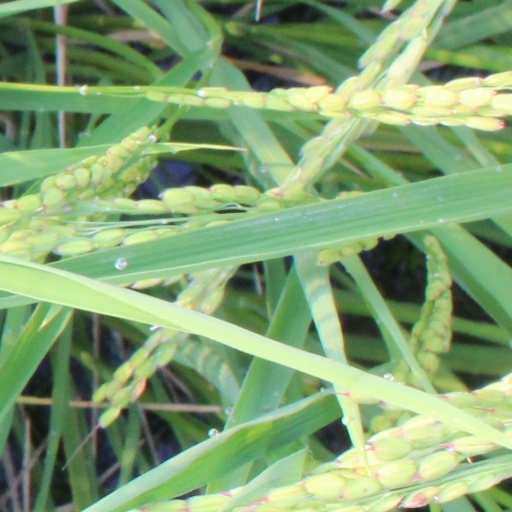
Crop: rice